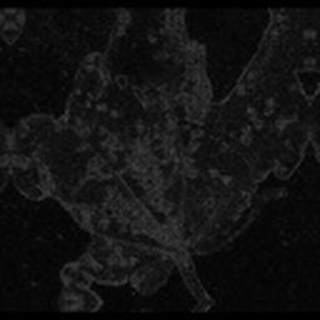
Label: cotton_bacterial_blight